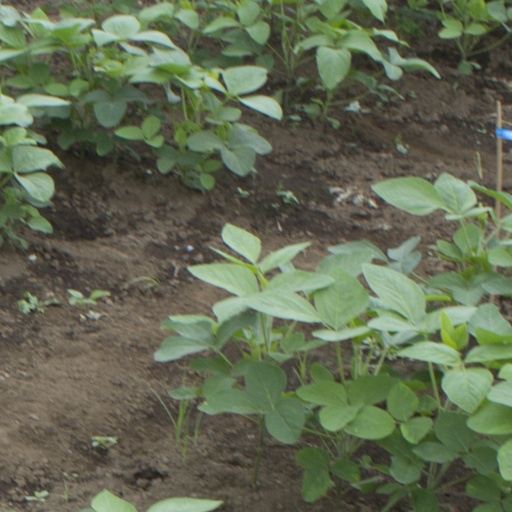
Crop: soybean